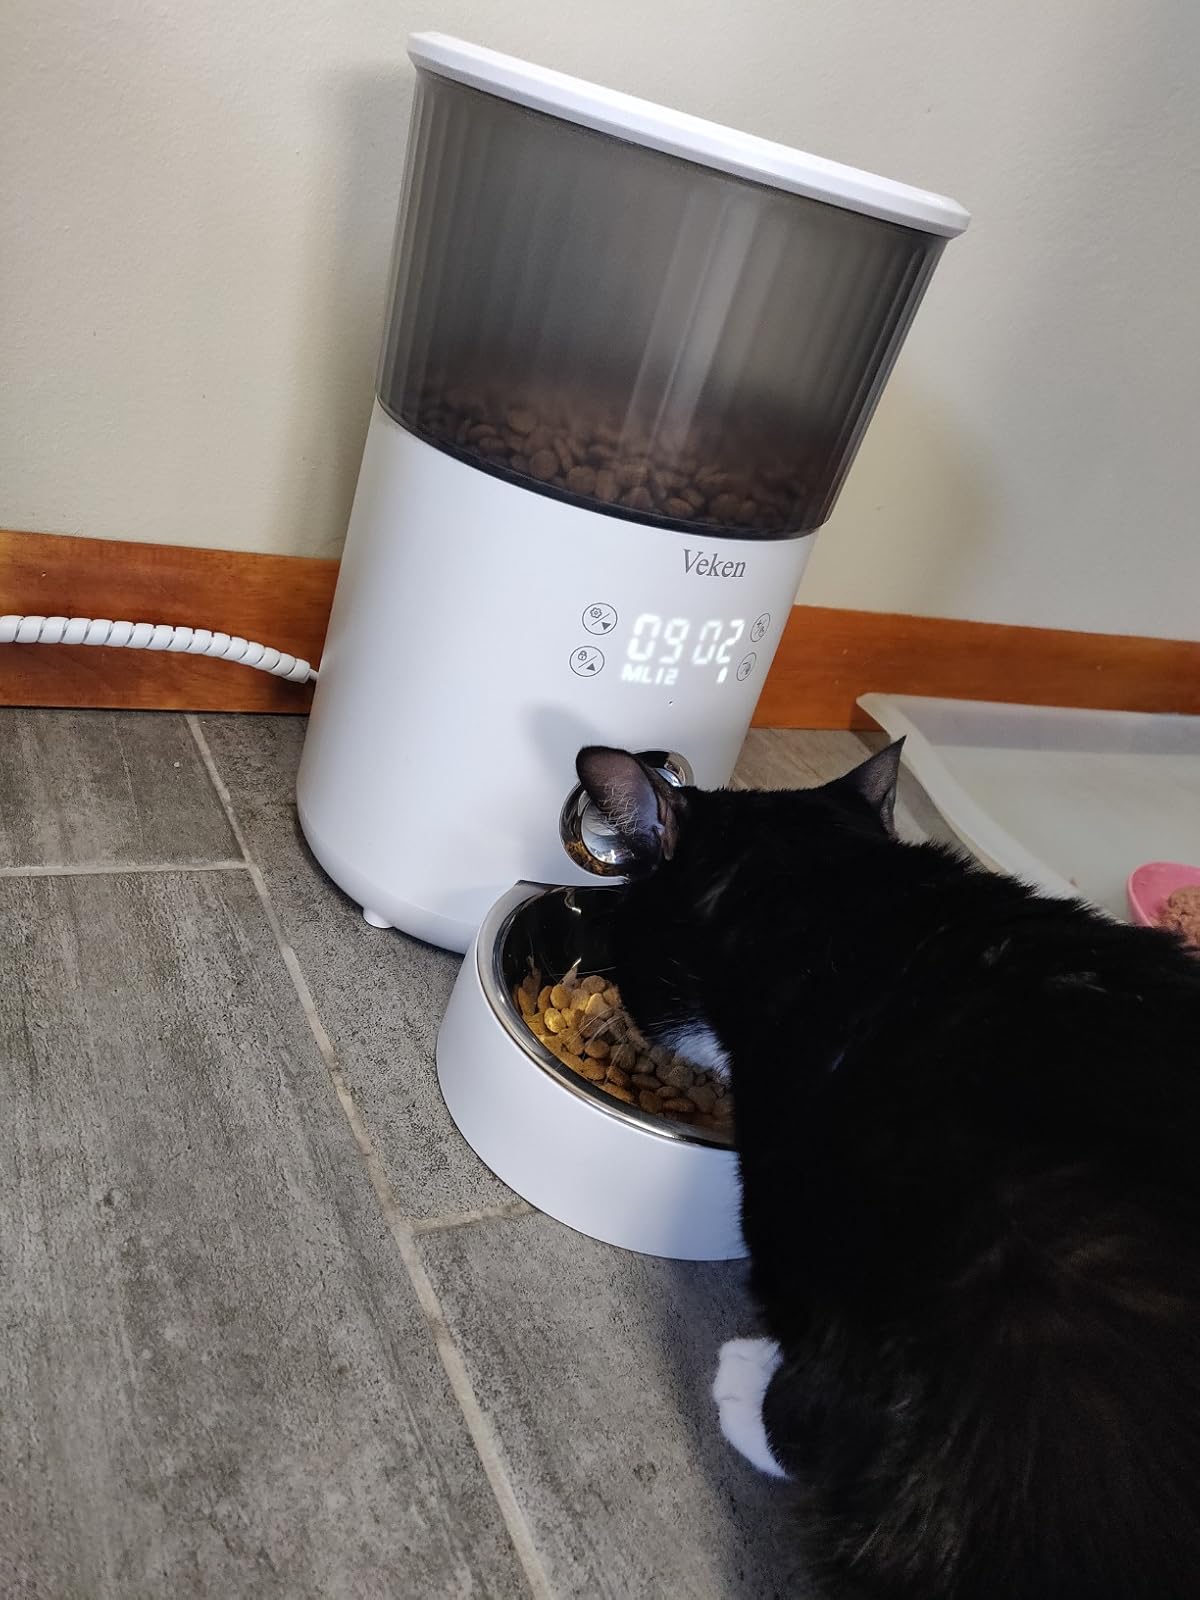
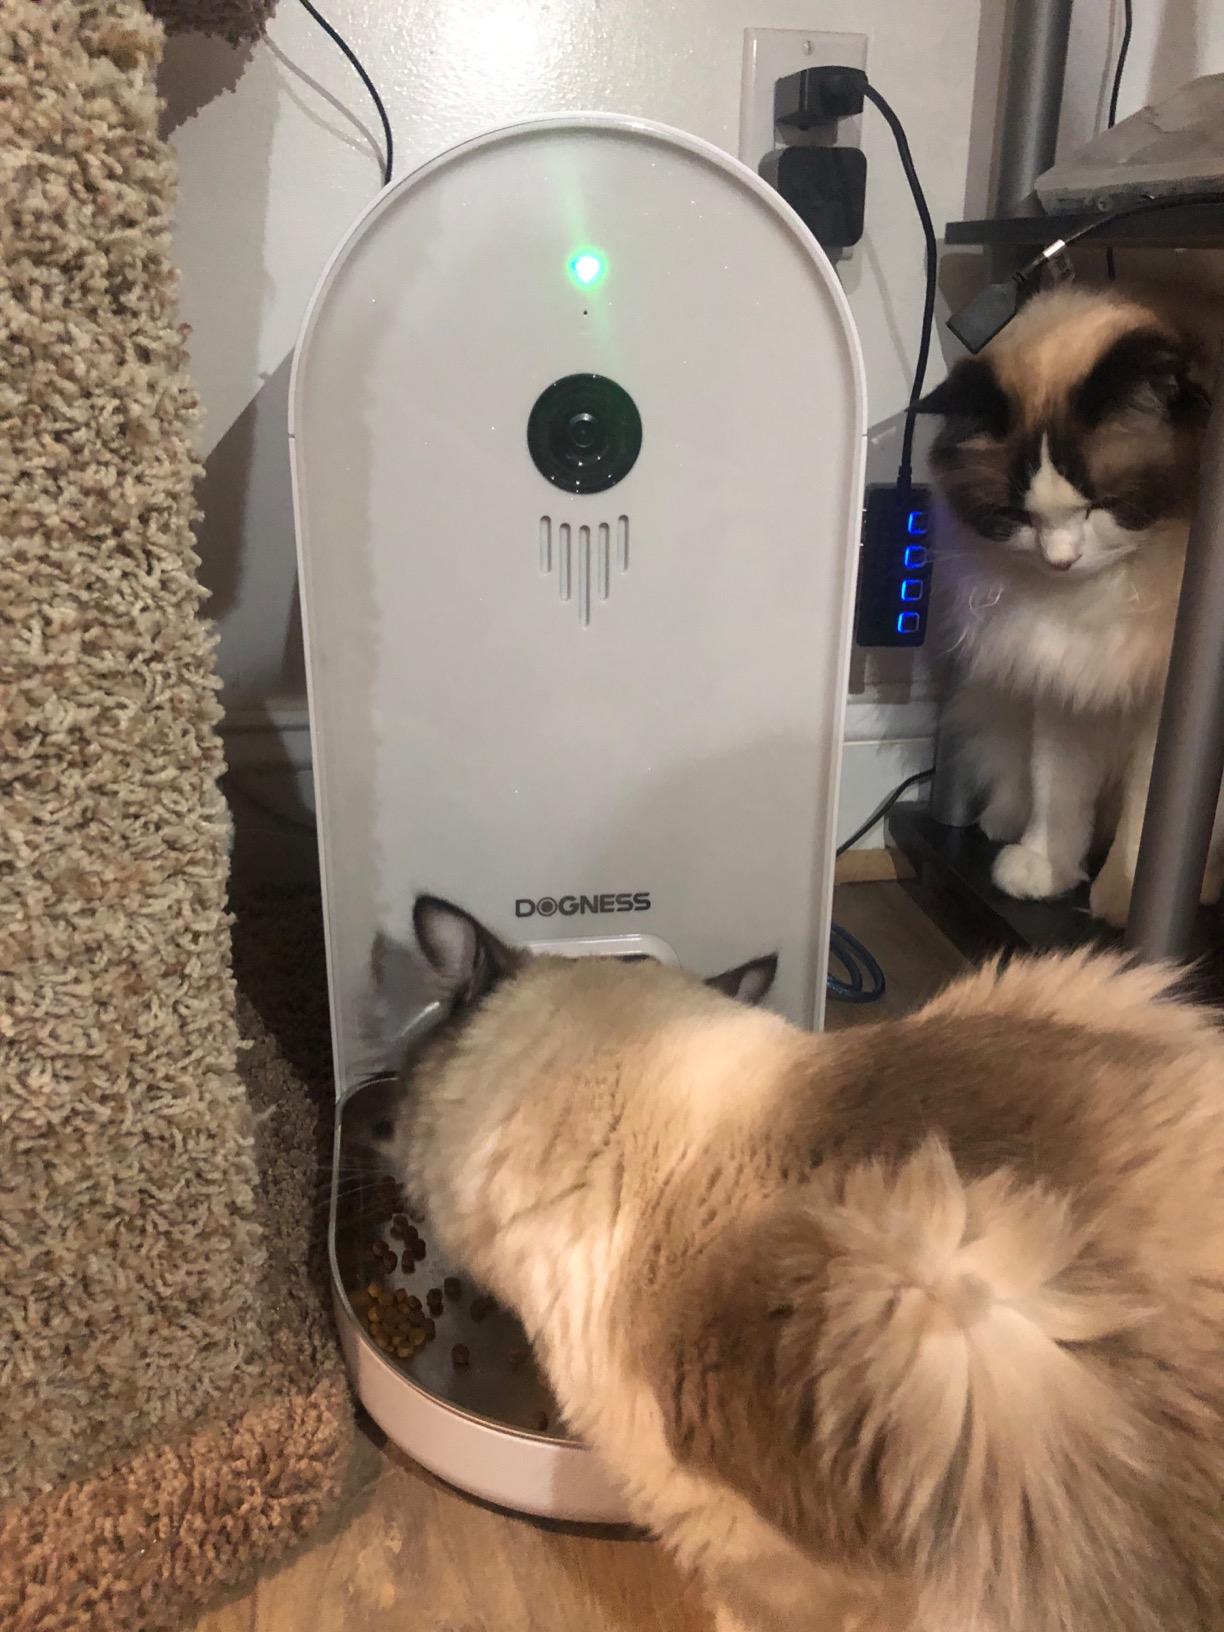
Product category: items_feeder
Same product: no